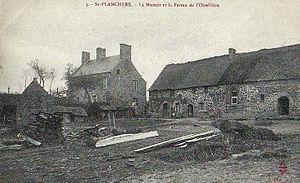
Ancienne carte postale
Le prieuré de l'Oiselière est un prieuré situé à Saint-Planchers, près de Granville, en France. Niché dans un vallon en bordure du cours d'eau qui porte son nom, entouré de ses murs fortifiés et de ses douves, il a une histoire qui remonte au XIᵉ siècle. Dépendant des abbés du Mont-Saint-Michel, il est le lieu où ils organisaient l'exploitation du domaine et des bois et la collecte des taxes. Ils y rendaient aussi la justice seigneuriale locale.